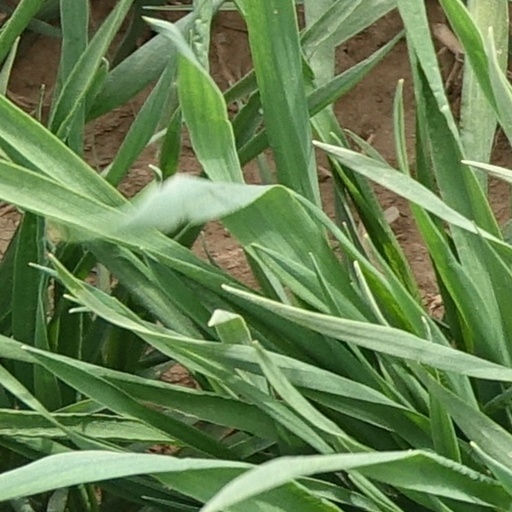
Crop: wheat